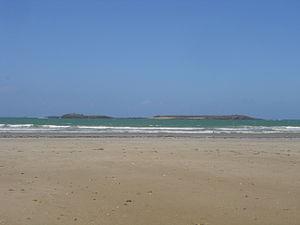
Île de Téviec et ilôt de Guernic à marée basse, depuis la plage de Penthièvre, Morbihan, France
Guernic est une petite île française, située sur la commune de Saint-Pierre-Quiberon, dans le département du Morbihan et la région Bretagne.
Cet article recense les monuments historiques de l'arrondissement de Lorient, dans le département du Morbihan, en France.
Téviec ou Théviec est un îlot privé situé à l'ouest de l'isthme de la presqu'île de Quiberon, à Saint-Pierre-Quiberon en Bretagne.